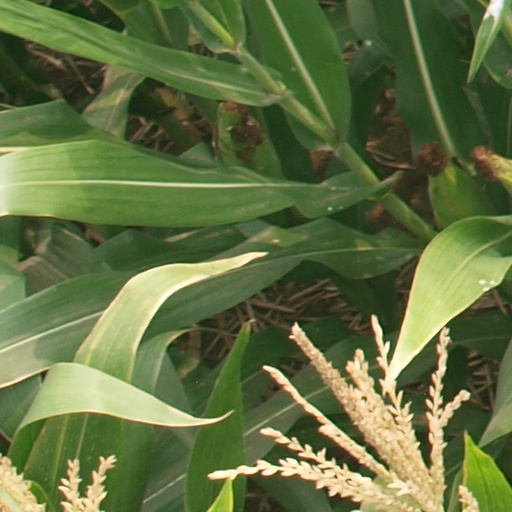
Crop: maize; corn